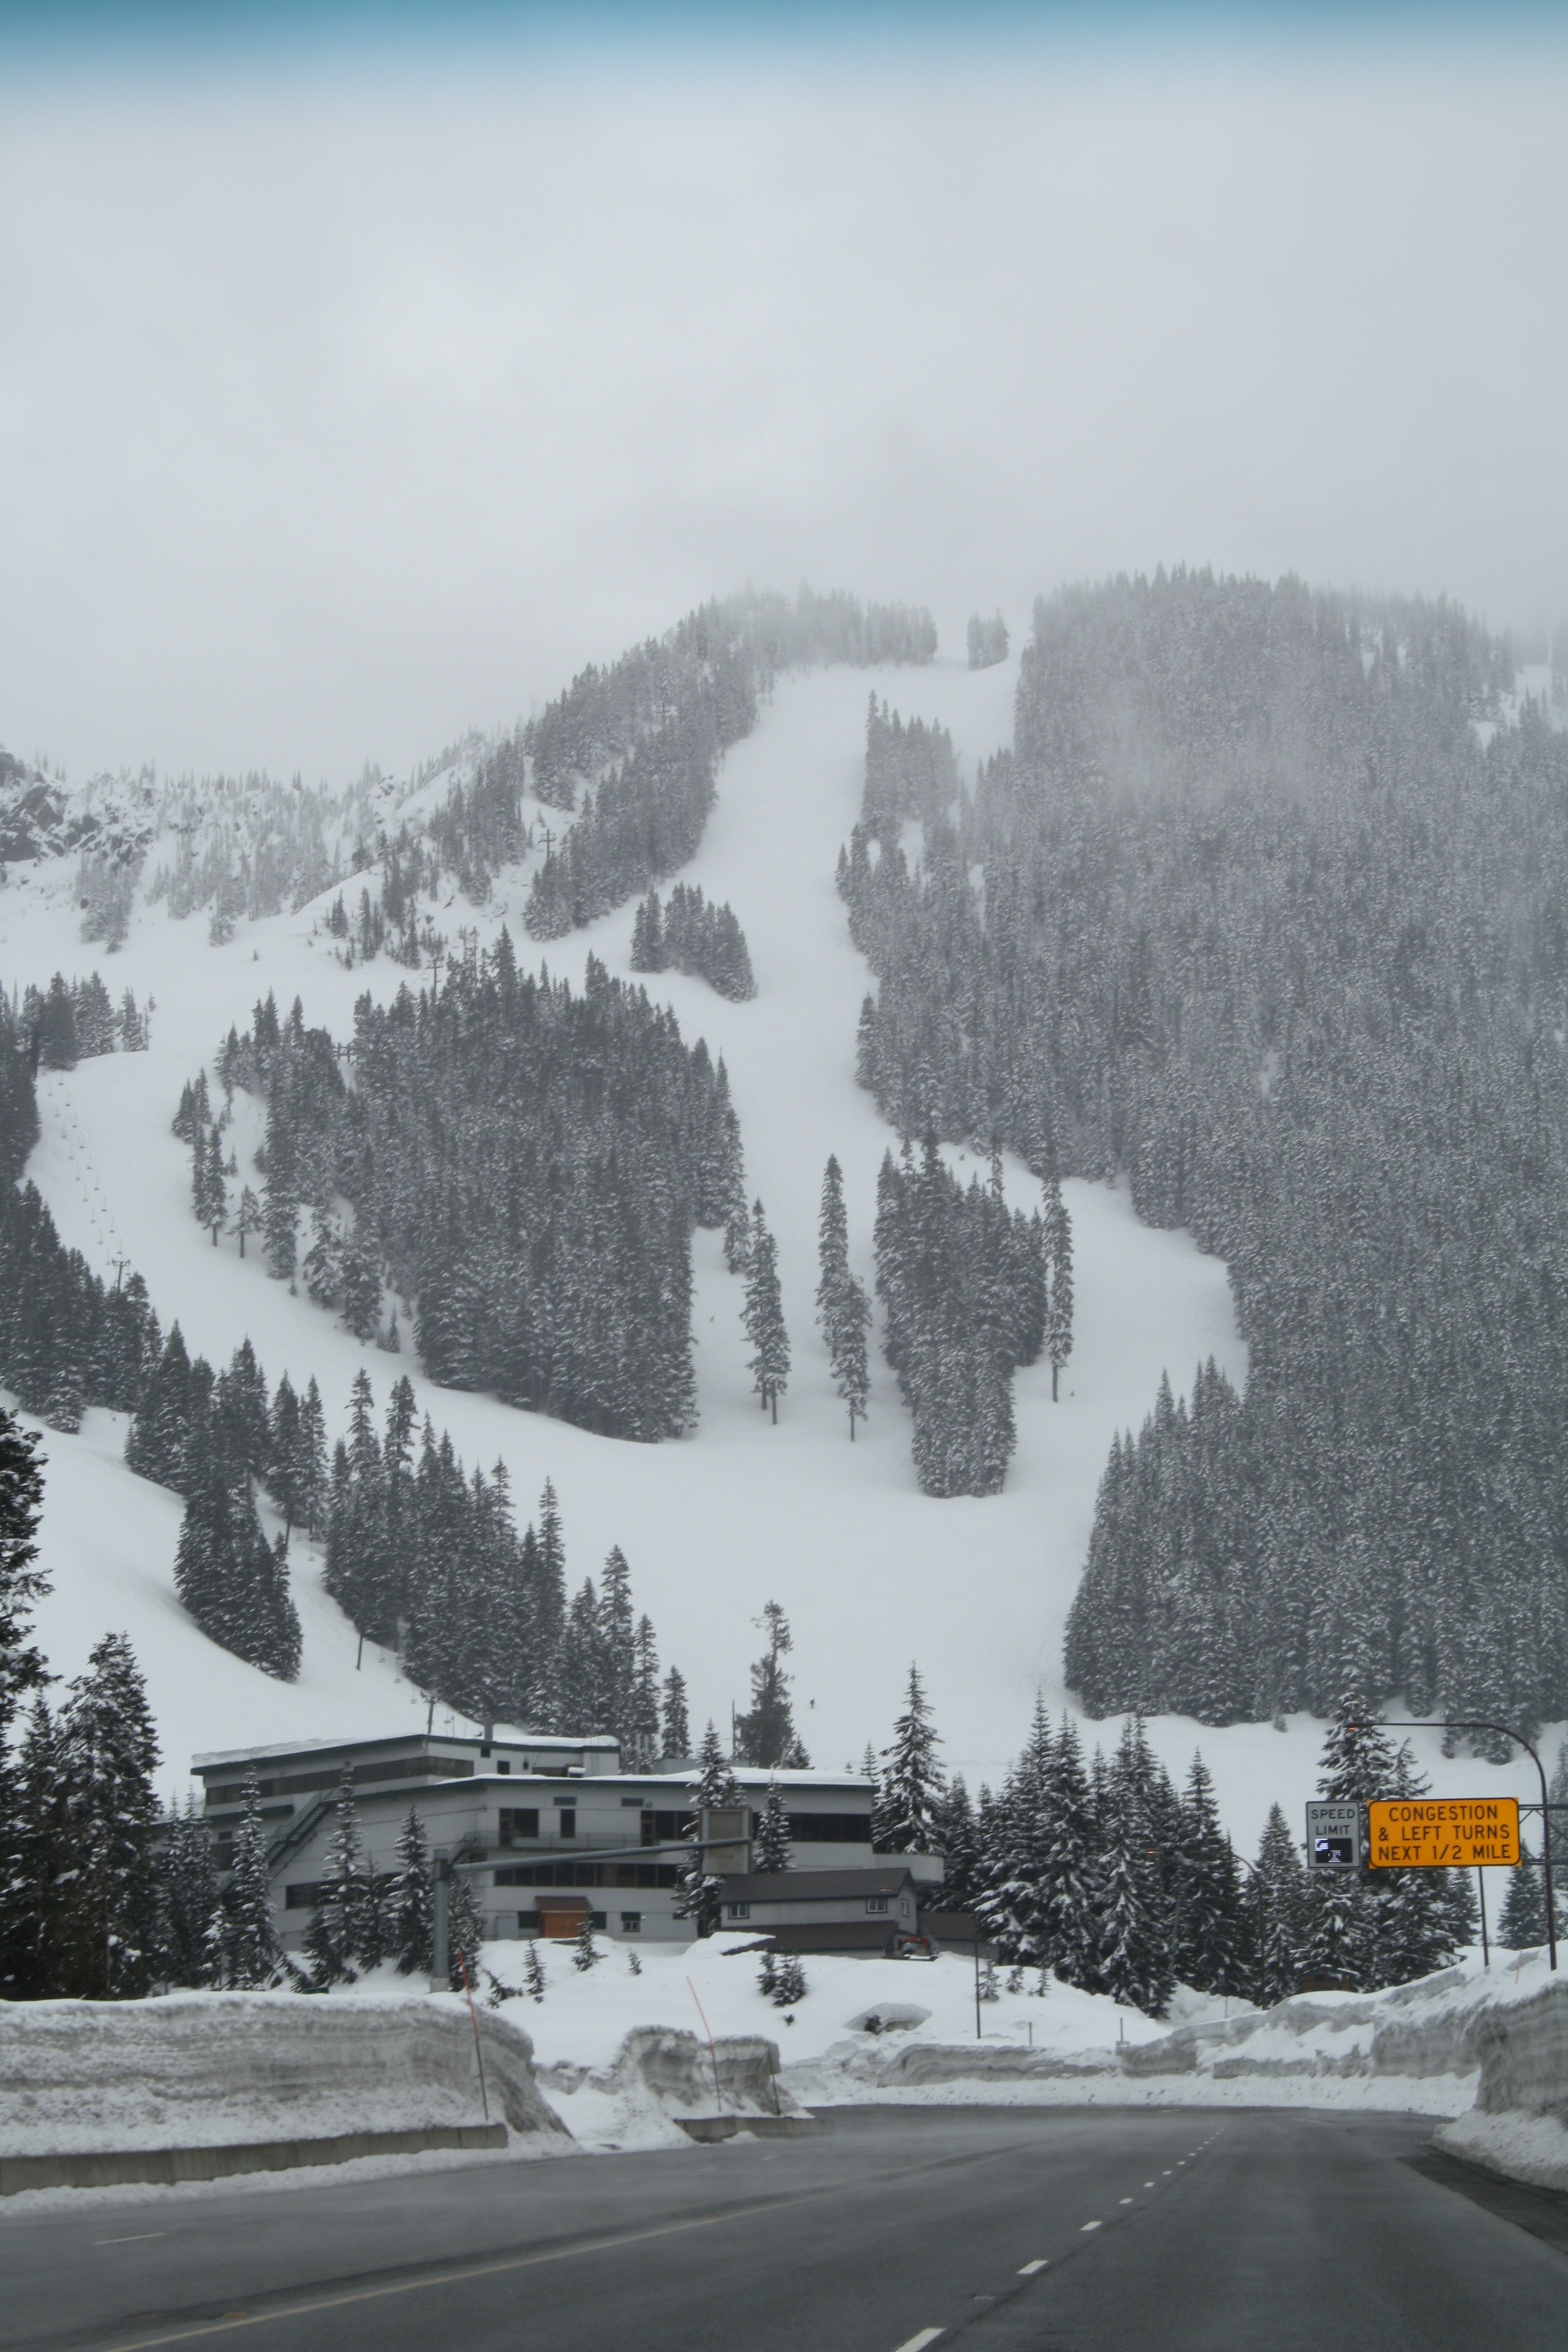
landscape, forest, outdoor, mountain, snow, cold, winter, white, highway, peak, mountain range, weather, season, summit, ski, ski resort, top, aerial photography, atmospheric phenomenon, atmosphere of earth, geological phenomenon